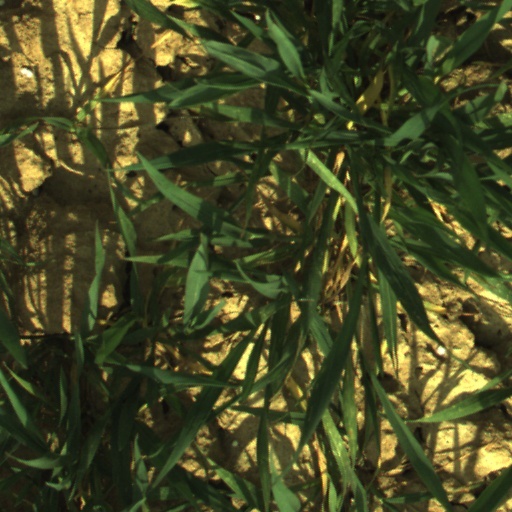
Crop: wheat